The History and Adventures of an Atom

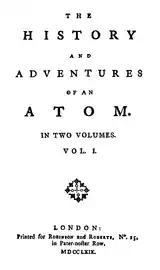
First edition title page

The History and Adventures of an Atom is a novel by Tobias Smollett, first published in 1769. The novel satirises English politics during the Seven Years' War.